Ezra Hall Gillett

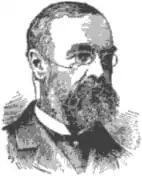

Ezra Hall Gillett was born at Colchester, Connecticut on July 15, 1823. He graduated in 1841 at Yale, and in 1844 at the Union Theological Seminary, and became pastor of a Presbyterian church in Harlem, N. Y. In 1868 he was appointed professor of political economy, ethics, and history in New York University.